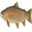
Label: trout